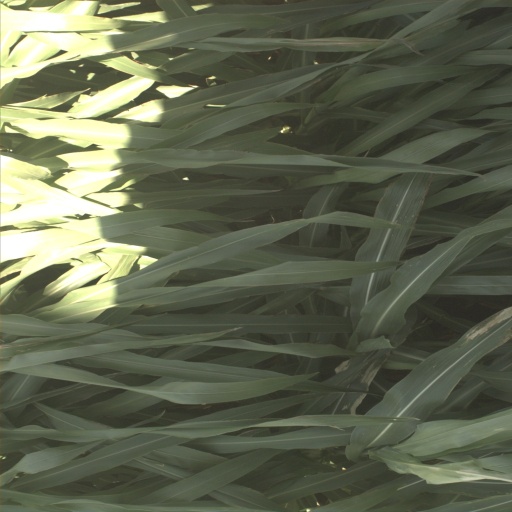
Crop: sorghum